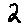
Label: 2